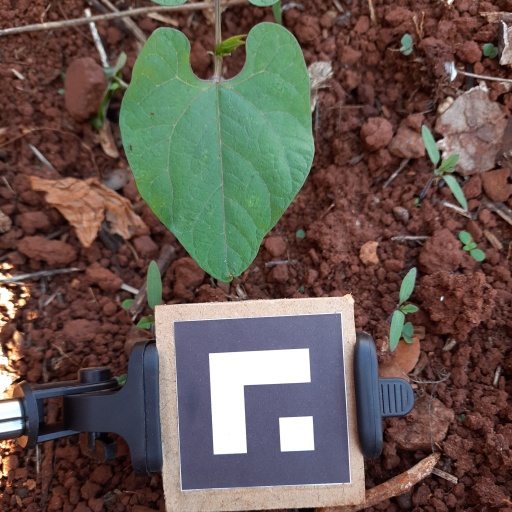
Observations: wavy surface, no eating holes, under shade